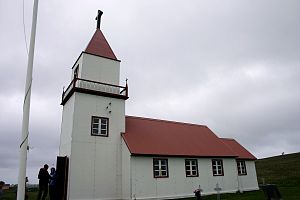
Grímsey
Miðgarð Kirke
Grímsey er en 5,3 km² stor, 4,7 km lang og 1,7 km bred ø med ca. 103 indbyggere, ca. 40 km nord for Island. Grimsey er Islands nordligste beboede område, kun øen Kolbeinsey ligger længere mod nord, men er ubeboet. Nærmeste land er øen Flatey á Skjálfanda ca. 40 km mod syd. Der er stejle klipper overalt, undtagen på den sydlige kystlinje. Polarcirkelen ligger kun 600 meter nord for øen, mens bygden ligger på den sydvestlige del